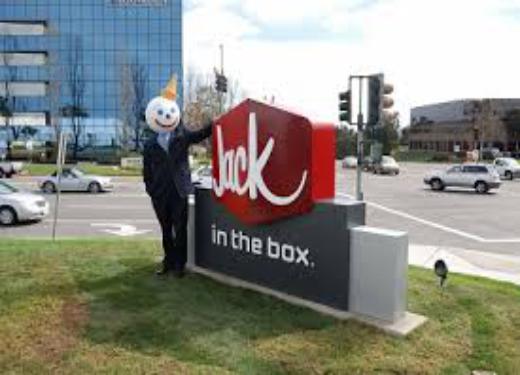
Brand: jack in the box
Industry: Food